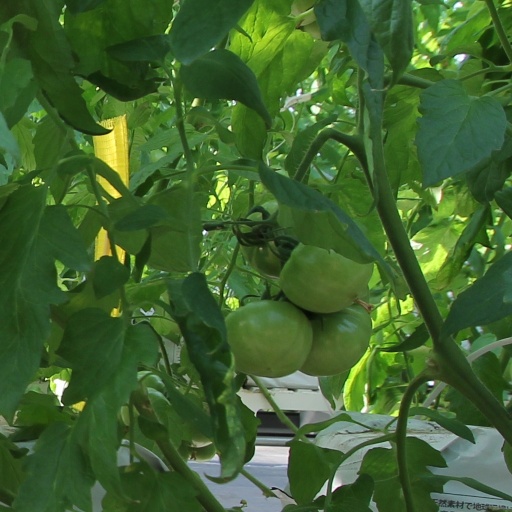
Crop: tomato